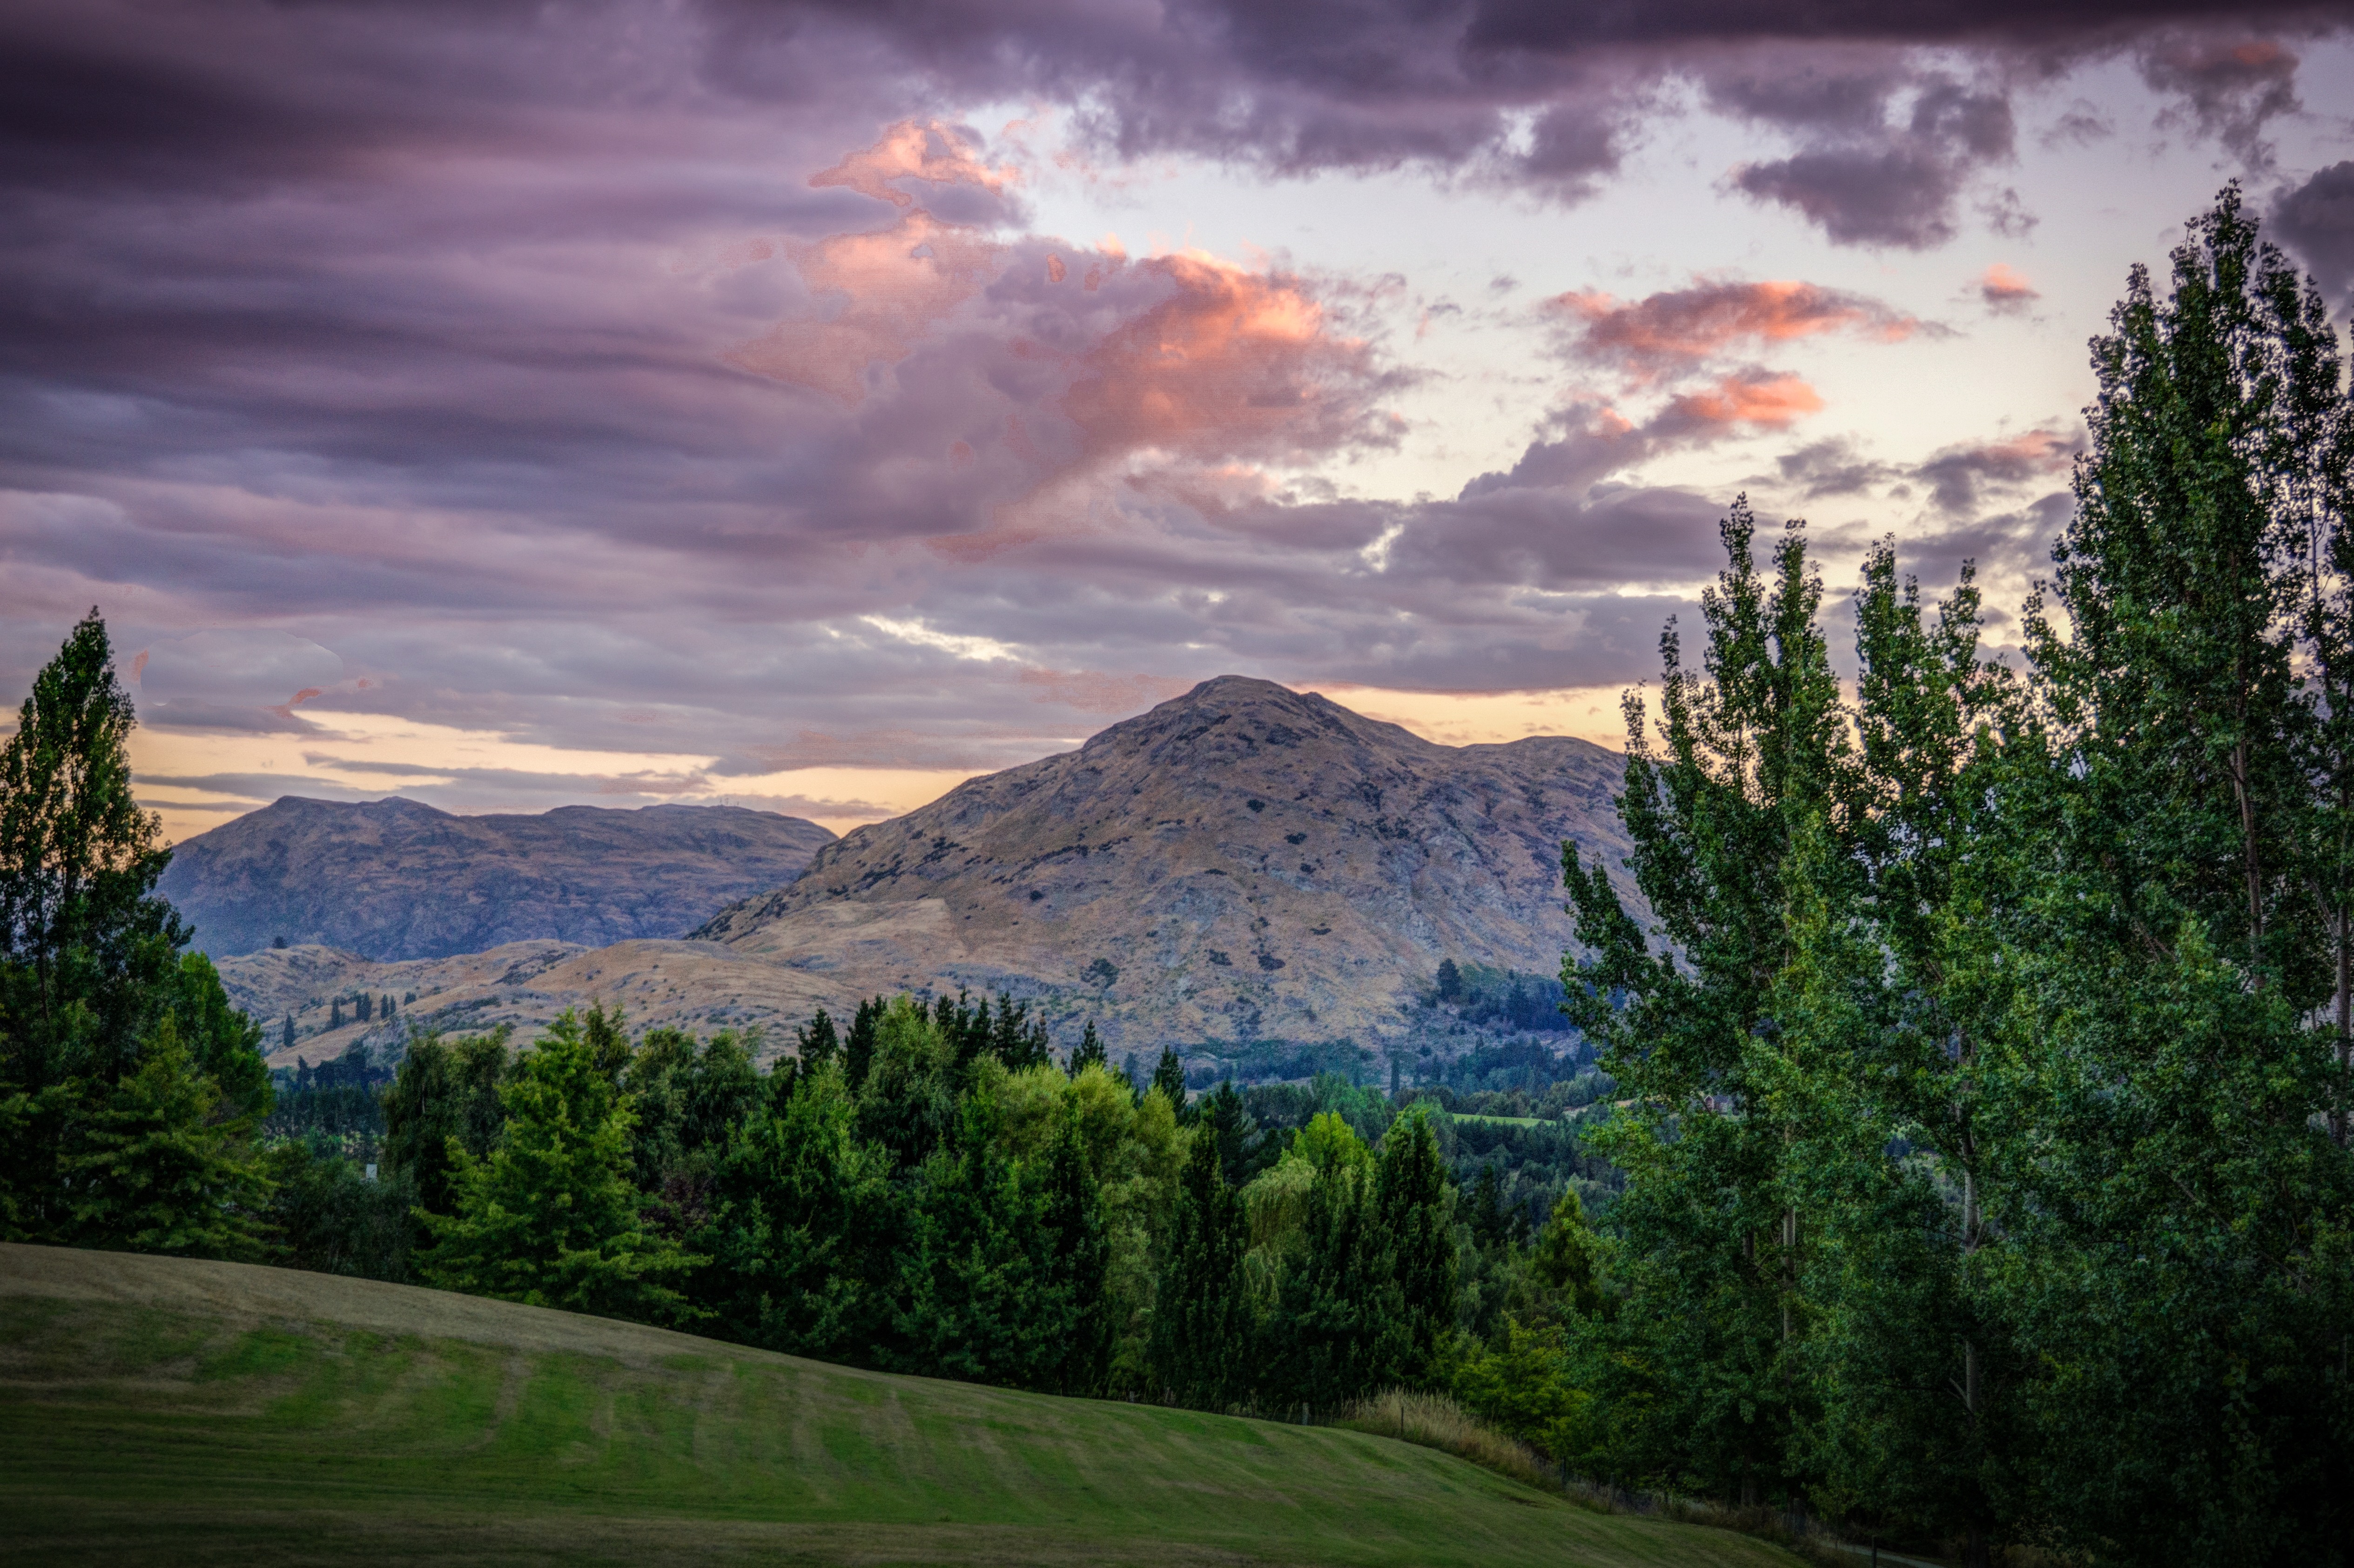
landscape, tree, nature, forest, rock, wilderness, mountain, cloud, sky, sunrise, sunset, meadow, morning, hill, lake, dawn, valley, mountain range, summer, dusk, evening, natural, autumn, colorful, mountains, alps, new zealand, beautiful, queenstown, arrowtown, rural area, geographical feature, atmospheric phenomenon, mountainous landforms